Nebra sky disc

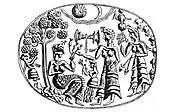
Gold signet ring from Mycenae with similar celestial imagery, fifteenth century BC

A depiction of a sun and crescent moon similar to the Nebra disc appears on a gold signet ring from Mycenae in Greece, dating from the fifteenth century BC. Beneath the sun and moon is a seated female figure holding three opium poppies in her hand, identified as a goddess of nature and fertility, possibly the Minoan poppy goddess, or an early form of the goddess Demeter. The gold arcs on the Nebra disc also bear a resemblance to the Minoan double-axe or "labrys", which is centrally depicted on the gold signet ring and considered to be the main symbol of the Minoan goddess, as well as a symbol of Demeter. According to the archaeologist Kristian Kristiansen, imagery similar to that found on Mycenaean signet rings appears in Nordic Bronze Age petroglyphs from the Kivik King's Grave in Sweden, dating from the 16th to 15th centuries BC, whilst Baltic amber has been found in the elite shaft graves at Mycenae. Opium poppy has also been found in settlements of the Únětice culture where it may have been used in cult rituals.